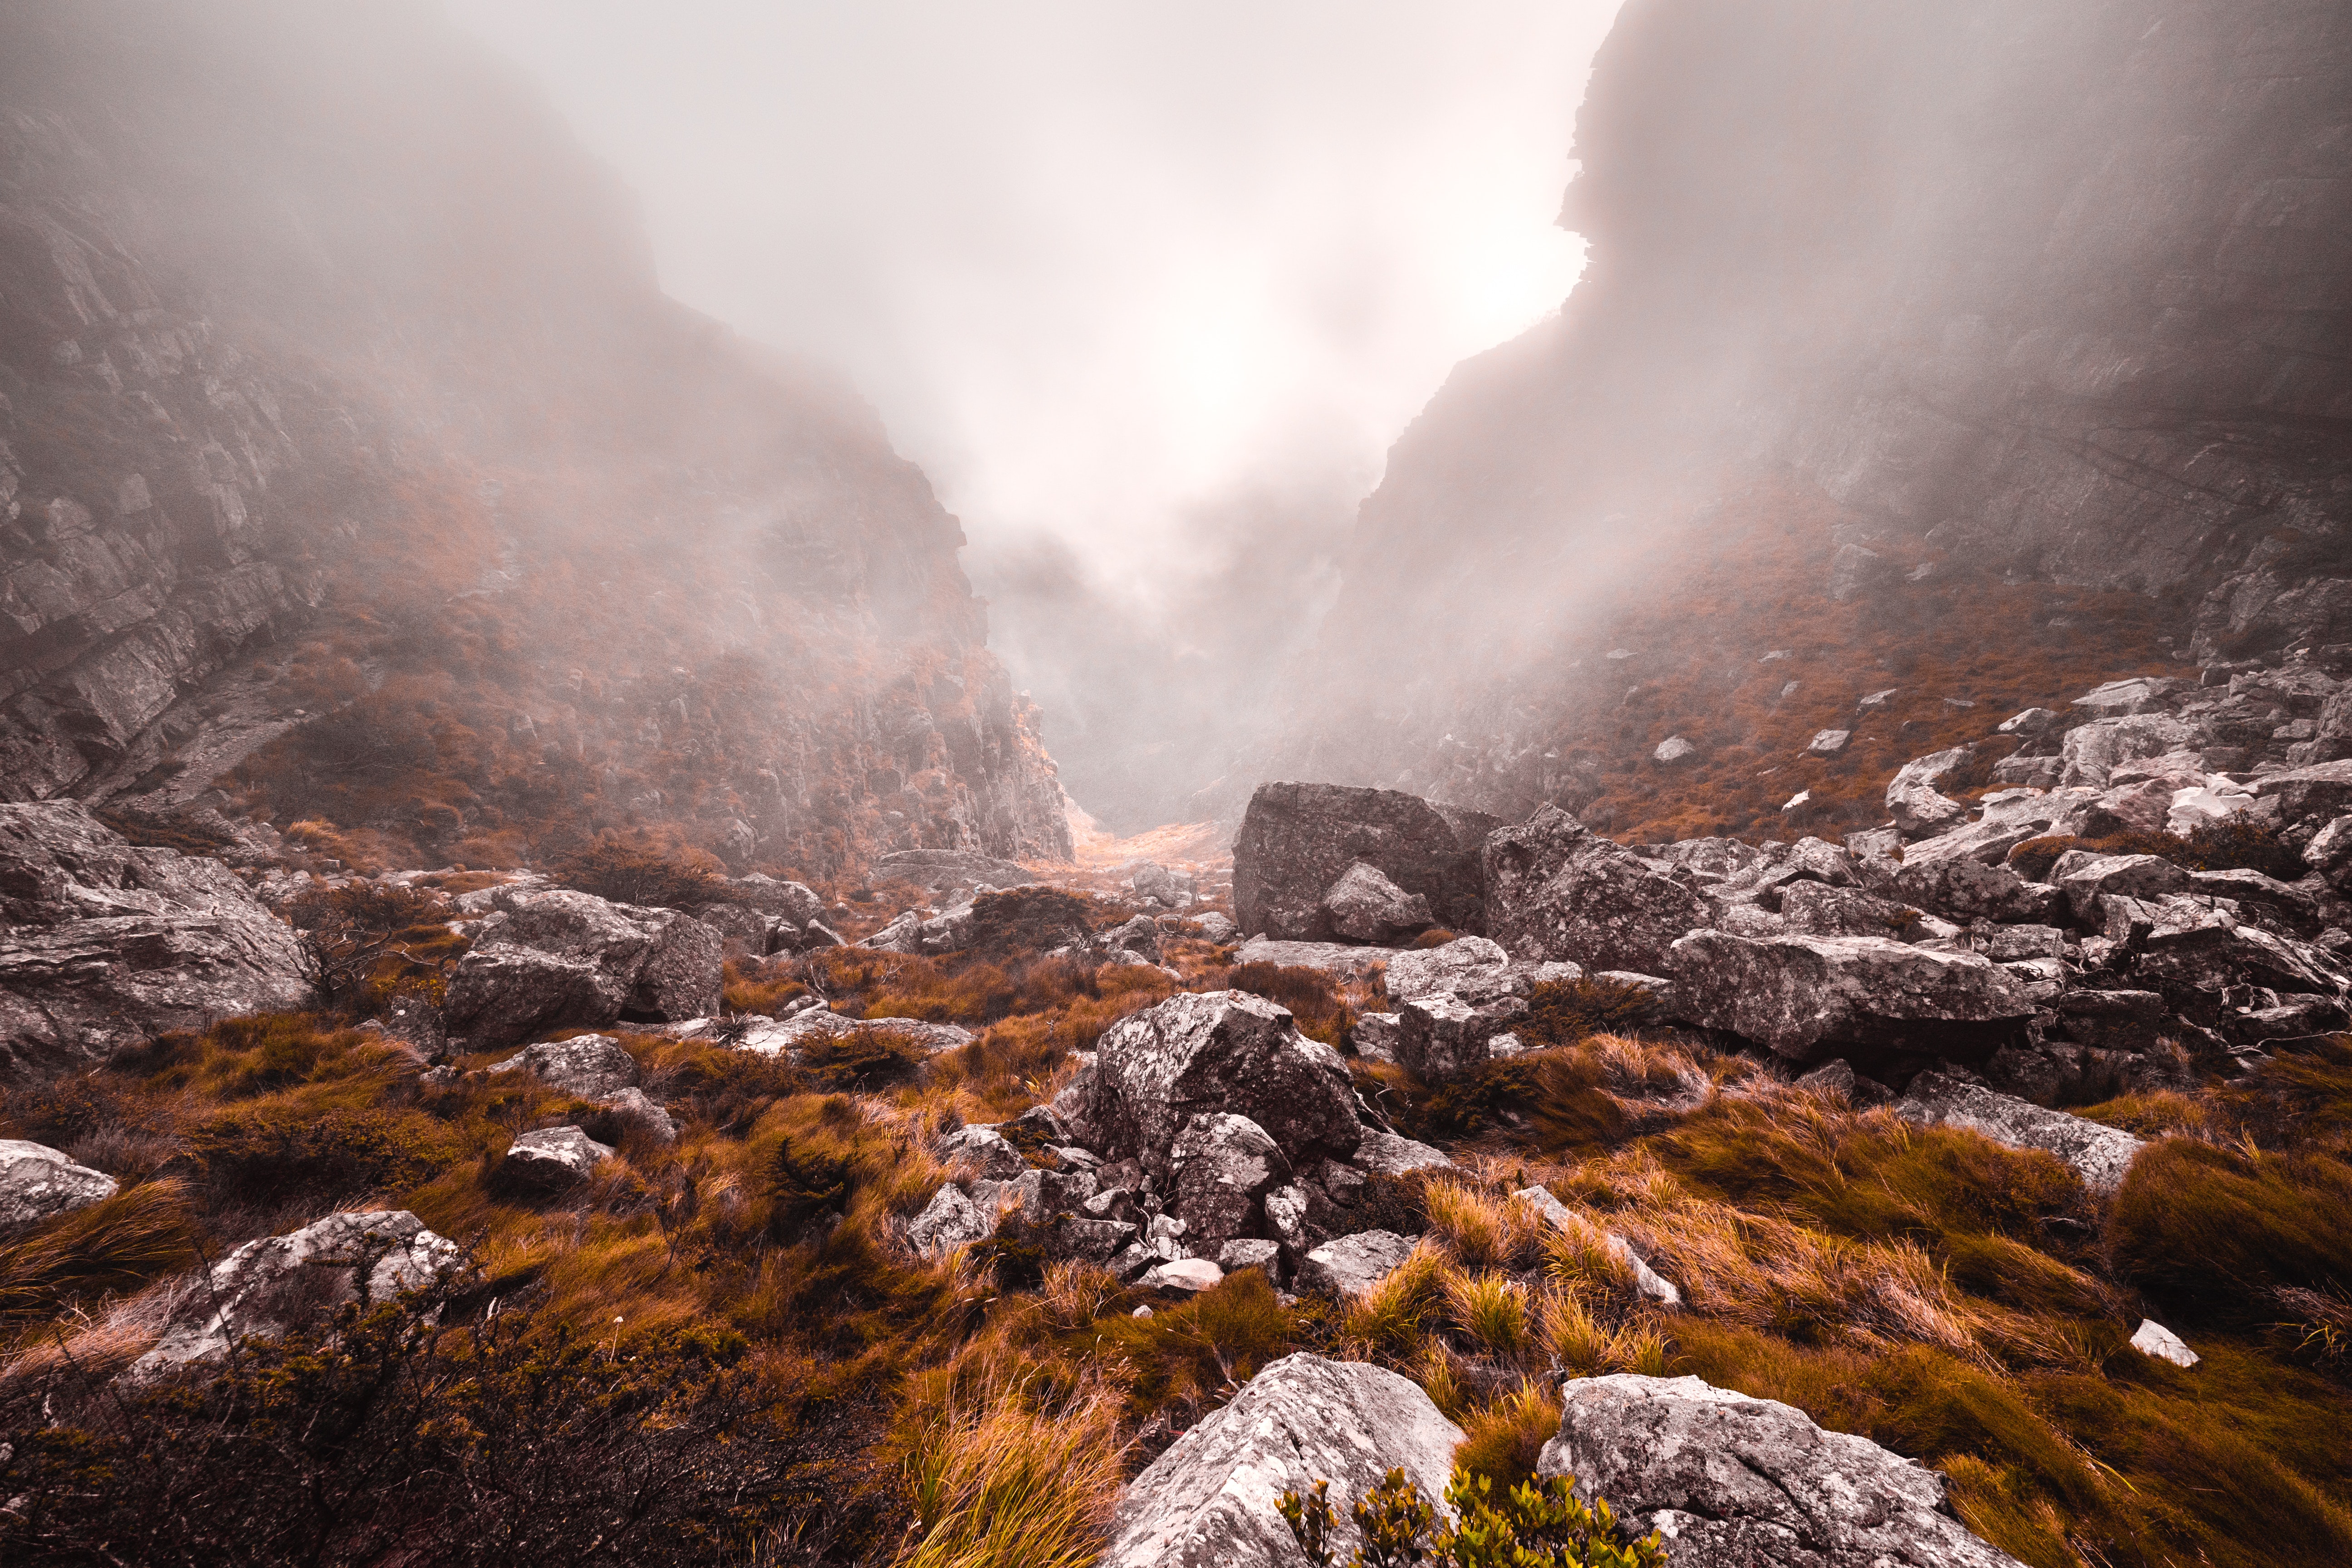
sky, nature, atmospheric phenomenon, natural landscape, wilderness, mountain, rock, cloud, geological phenomenon, morning, sunlight, atmosphere, tree, highland, smoke, mist, national park, landscape, hill, geology, fell, fog, mountain range, winter, ridge, forest, alps, valley, tundra, autumn